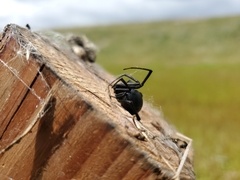
Species: Lactrodectus_hesperus